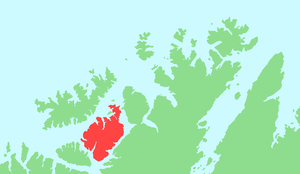
Seiland est une île du comté de Finnmark en Norvège. D'une superficie de 559 km², elle est située dans les kommunes de Hammerfest, Alta et Kvalsund.